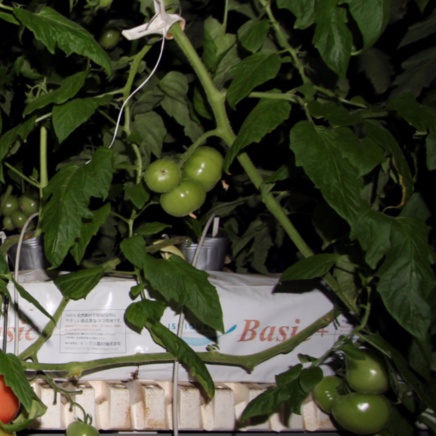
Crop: tomato